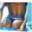
Label: woman